Chiho Osawa

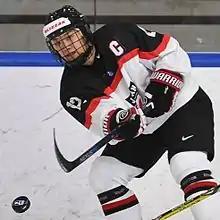
Osawa in 2017

is a Japanese retired ice hockey player and former captain of the Japanese national team. She most recently played in the 2020–21 season of the Swedish Women's Hockey League (SDHL) with Luleå HF/MSSK.